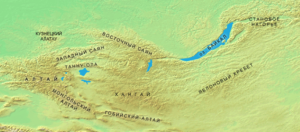
L'Altaï de Mongolie, ou Altaï mongol, est un système montagneux situé au sud-est de l'Altaï qui se trouve à la frontière de la Mongolie et de la République populaire de Chine. Il consiste en plusieurs chaînons séparés par des vallées et s'allonge sur mille kilomètres du sud-est au nord-ouest. Sa largeur varie de 150 à 300 kilomètres. Son point culminant est le mont Mounkh-Kaïrkhan-Oula à 4 362 mètres d'altitude.